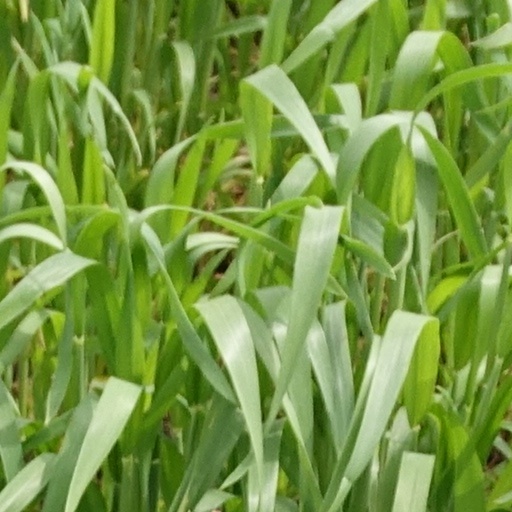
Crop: wheat